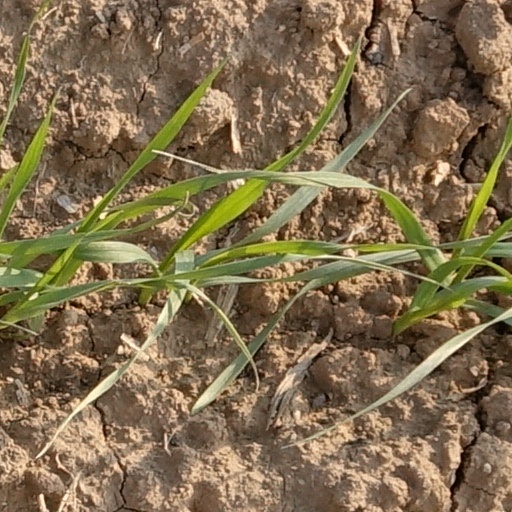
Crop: wheat